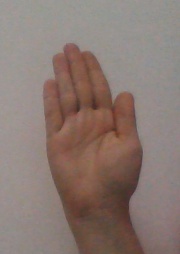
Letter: seen